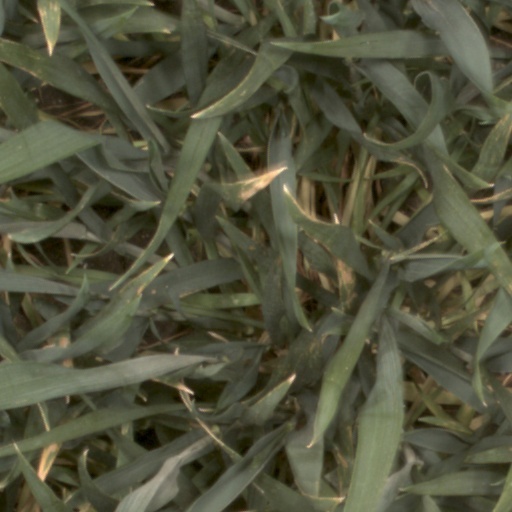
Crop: wheat